Silvia Persico

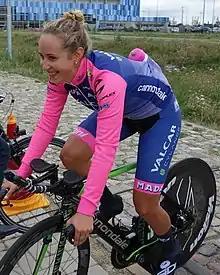
Persico in 2019

Silvia Persico (born 25 July 1997) is an Italian professional racing cyclist, who currently rides for UCI Women's WorldTeam .